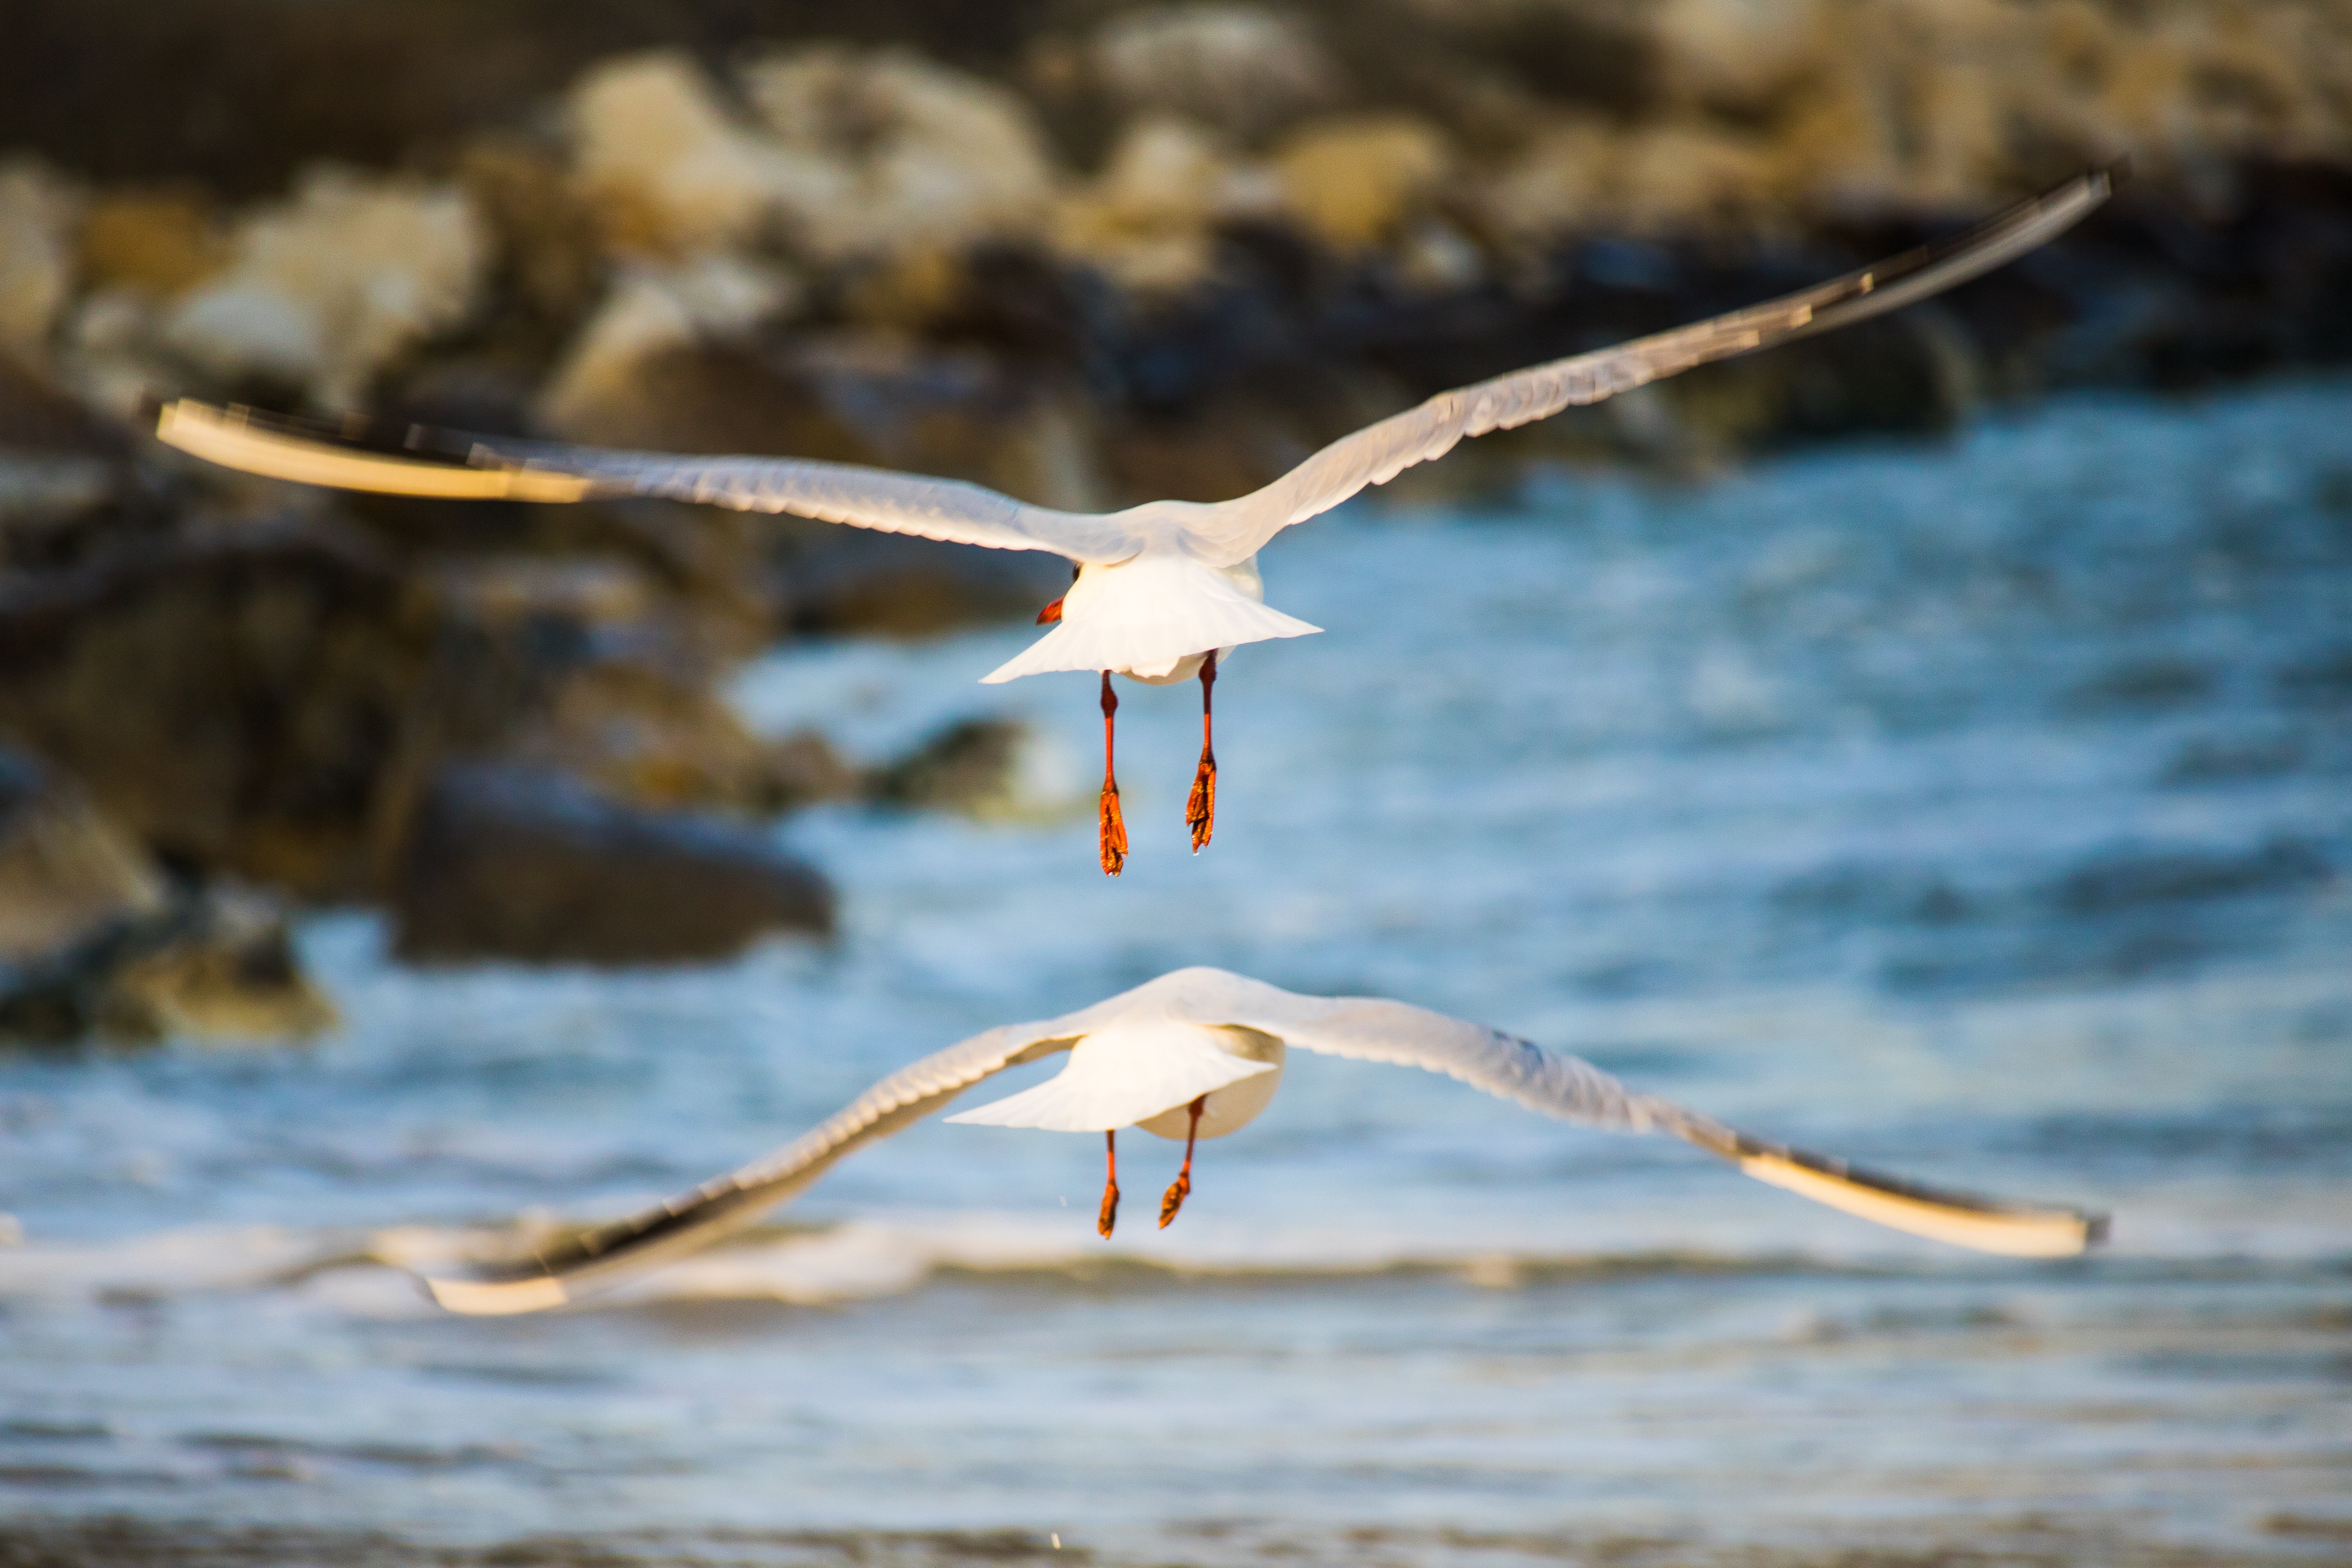
bird, water, vertebrate, beak, neck, fluid, lari, feather, body of water, liquid, gull, wing, beach, lake, seabird, tail, waterfowl, wind wave, charadriiformes, wildlife, ocean, wave, great black backed gull, wetland, flight, european herring gull, water bird, coast, shorebird, sea